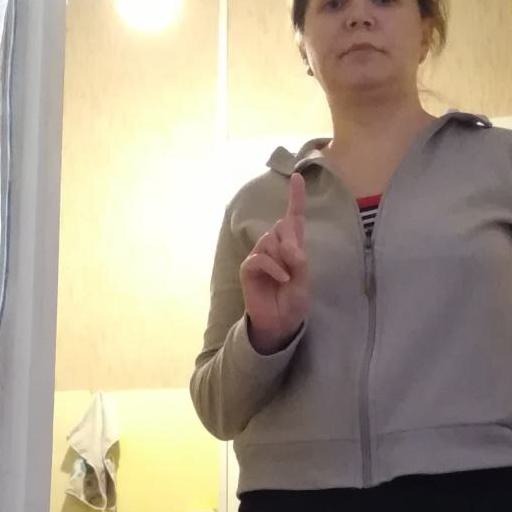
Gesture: one